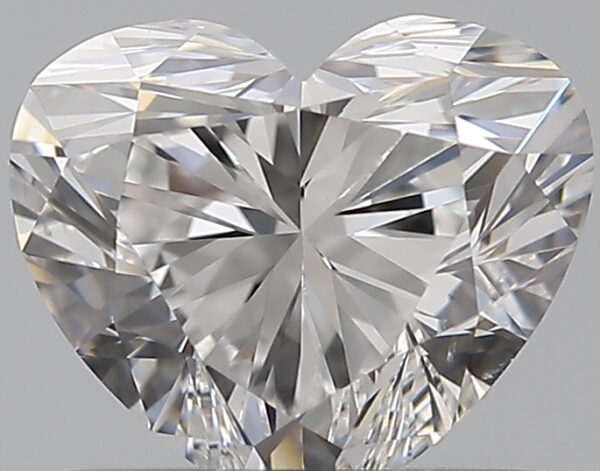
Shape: heart
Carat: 0.7
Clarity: VS2
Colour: E
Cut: EX
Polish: EX
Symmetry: EX
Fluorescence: N
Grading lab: GIA
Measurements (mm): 5.3 x 6.16 x 3.67